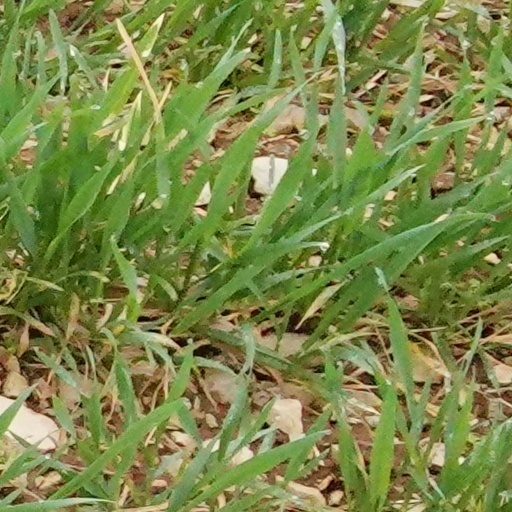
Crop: wheat